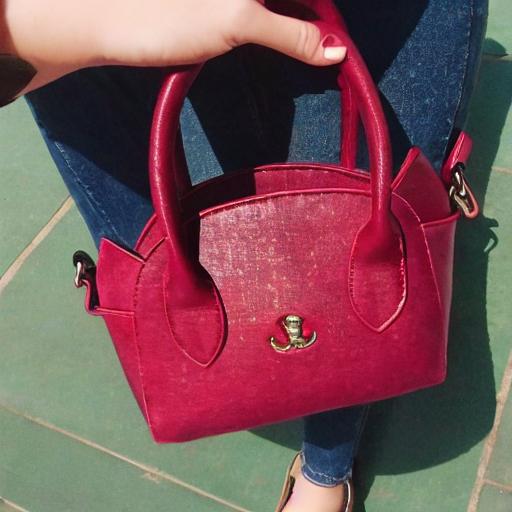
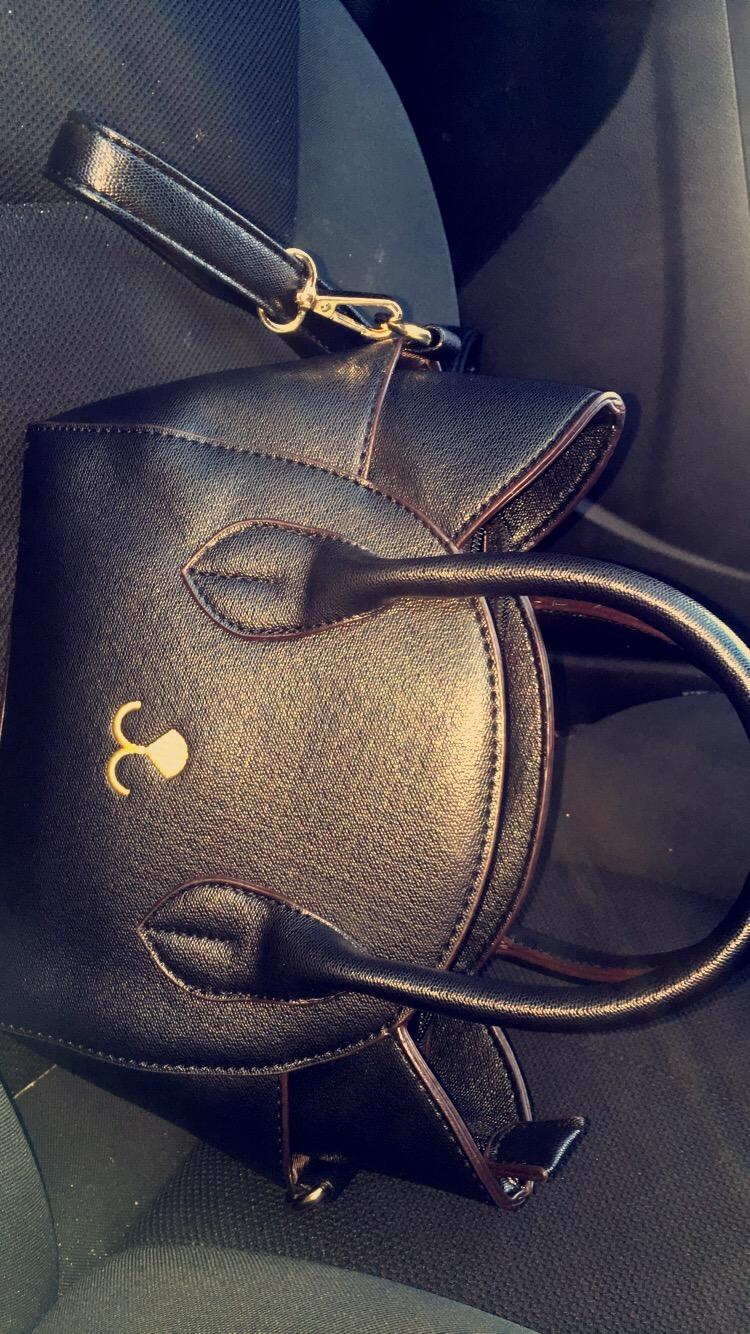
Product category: accessories_handbag
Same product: no